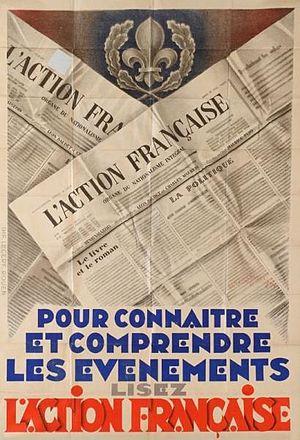
L'Action française est une école de pensée et un mouvement politique nationaliste et royaliste d'extrême droite, soutien de la maison d'Orléans, qui s’est principalement développé dans la première moitié du XXᵉ siècle en France.